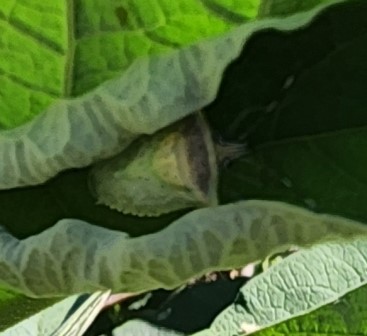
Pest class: stink_bug